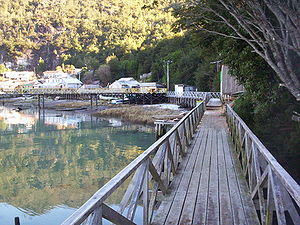
Caleta Tortel
Caleta Tortel med gangbroer af træ
Caleta Tortel er en by i det sydlige Chile.